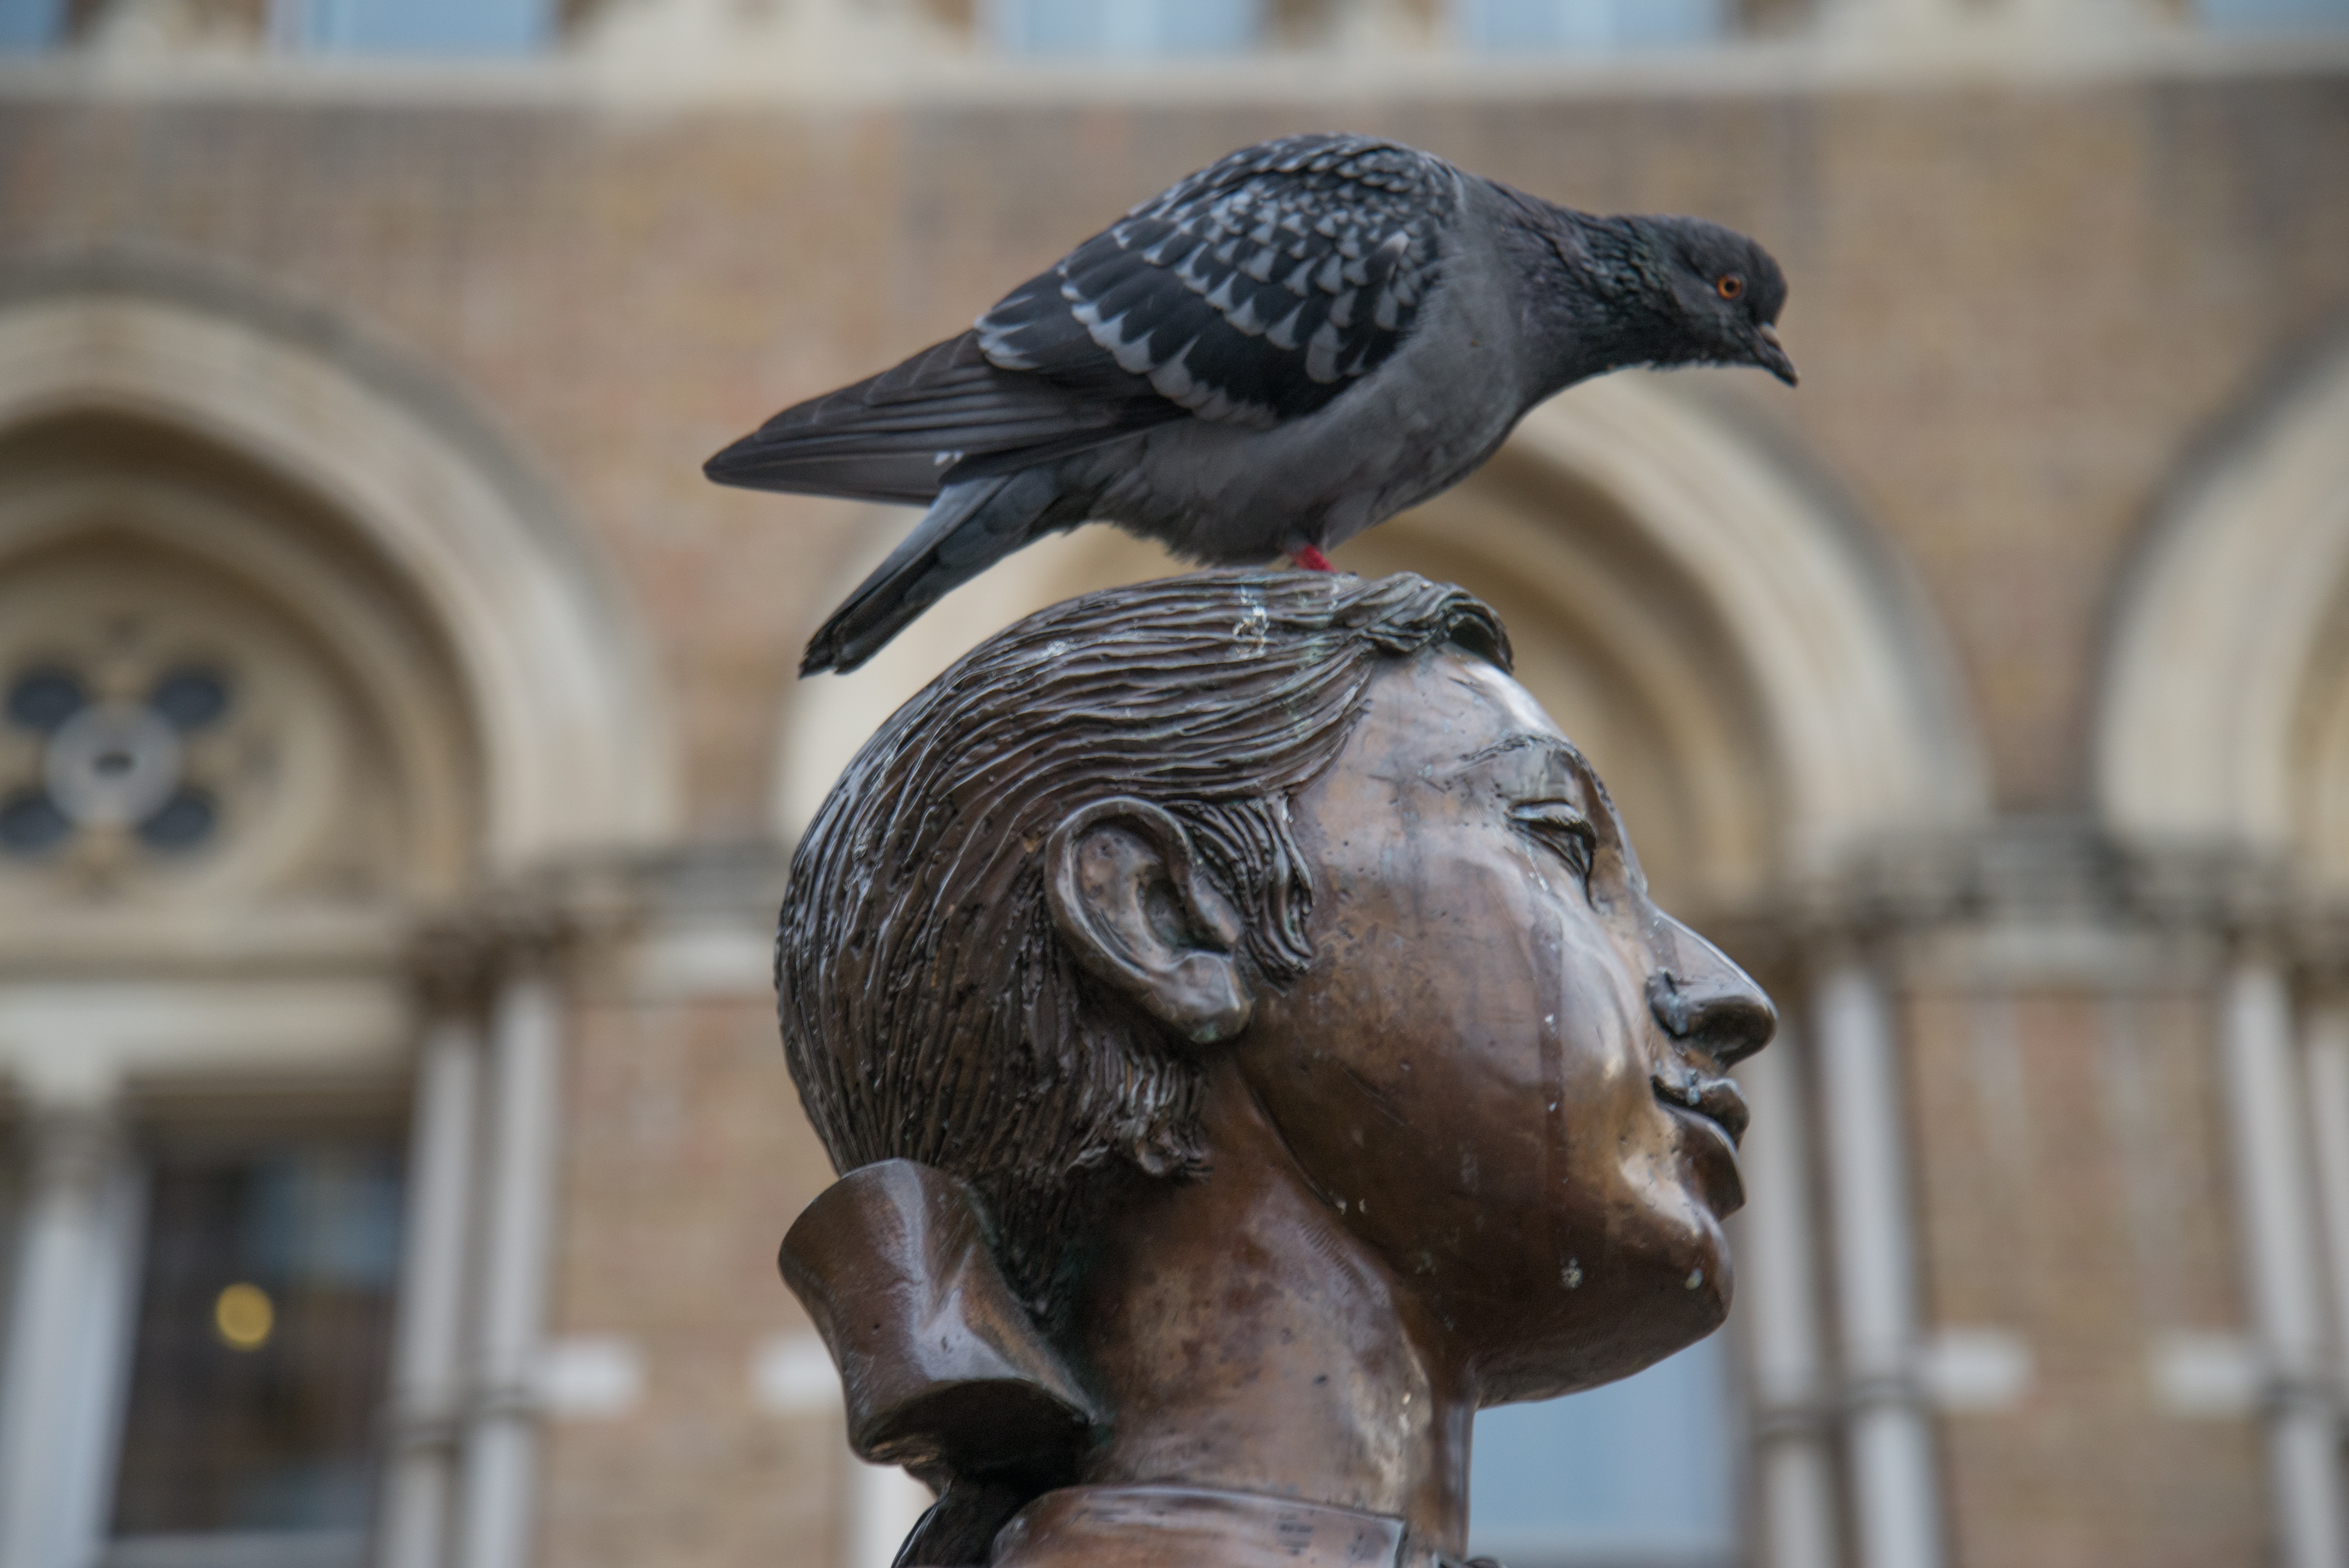
watch, nature, bird, street, animal, flying, monument, statue, love, decoration, beak, symbol, peace, artwork, sit, sculpture, pigeon, wings, head, dove, bronze, scene, ancient history